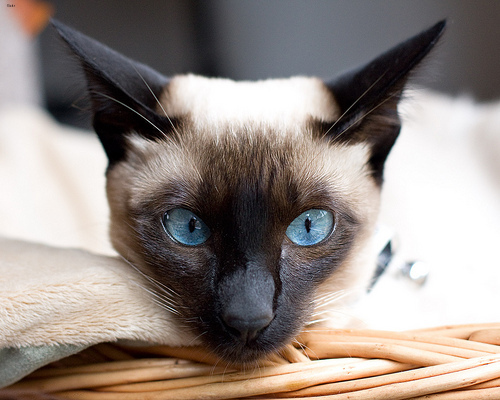
Breed: siamese